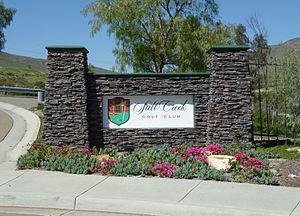
Entrée du Salt Creek Golf Club, Chula Vista, Californie